Banana production in Belize

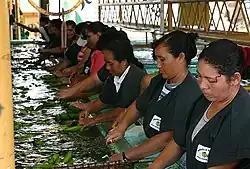
Banana sorting in Belize.

Banana production in Belize accounted for 16 percent of total Belizean exports in 1999.